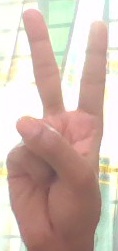
ASL sign: 2